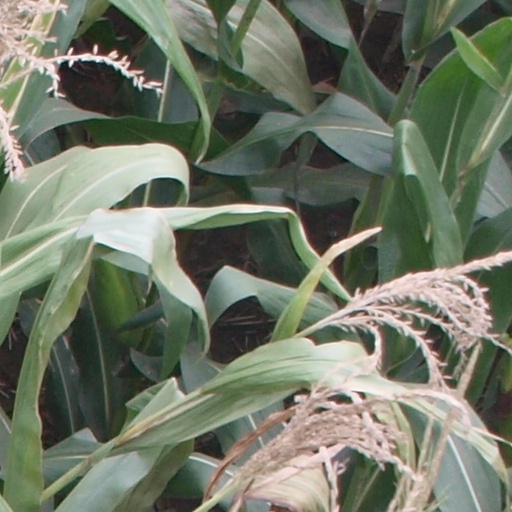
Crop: maize; corn